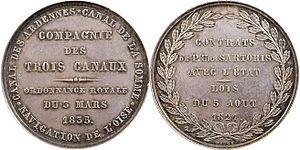
Jeton de la société des trois canaux (1835).
Du nom du directeur général des ponts et chaussés et des mines sous la Restauration, Louis Becquey, le plan Becquey vise à doter la France d’un système de voies navigables modernisé et articulé. Tirant parti des acquis de la Révolution et de l’Empire dans la construction d’un État moderne, ce plan s’inscrit dans une démarche globale de consolidation du pays unifié en une « économie-nation » capable, à terme, d’affronter la concurrence internationale selon les principes, en vogue à l’époque, du libéralisme. Dans ses nouvelles frontières et consécutivement à la perte des centres industriels d’Outre-quiévrain, la France, pour affronter la concurrence de l’Angleterre, doit moderniser son appareil productif en facilitant les moyens de transports pour mettre en relation l’ensemble des régions et abaisser les prix par le jeu de la concurrence interne tout en assurant aux industriels une protection douanière sélective et temporaire pour leur permettre de retrouver des coûts compétitifs avant de réintégrer l’« économie-monde ».